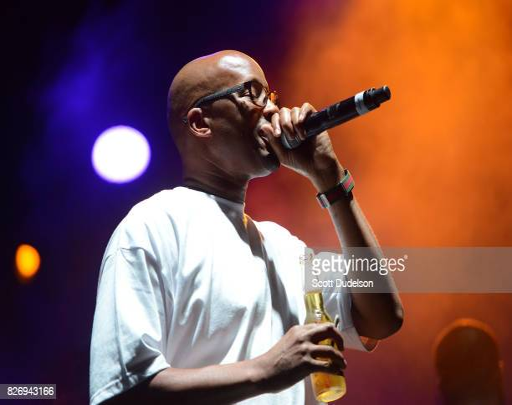
person performs onstage during the summertime in the festival